Heidelberg Zoo

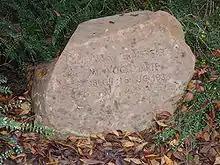
Memorial stone from the foundation of "Kurpfälzischen Tiergartens"

The zoo was created as a foundation, initiated by the ornithologist, Otto Fehringer.